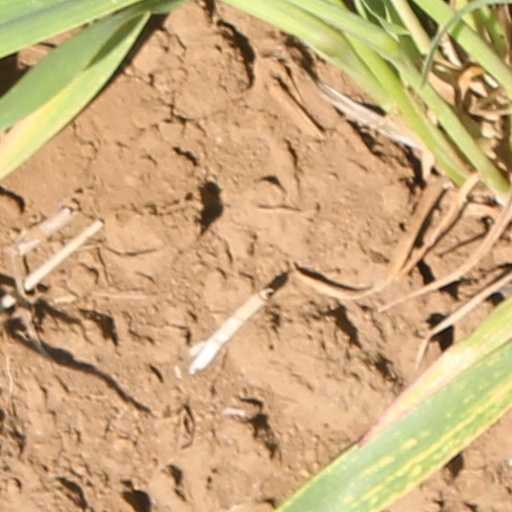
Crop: wheat